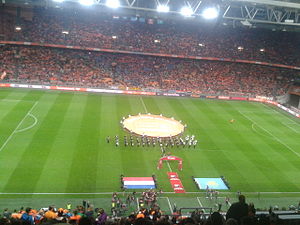
Kvalifikation til EM i fodbold 2016 - gruppe A
Startopstillingerne til kampen mellem Holland og Kasakhstan.
Kvalifikation til Europamesterskabet i fodbold 2016 - gruppe A er en af de ni grupper der skal afgøre hvilke hold der kvalificere sig til slutrunden i Frankrig i 2016. Gruppe A består af seks hold: Holland, Tjekkiet, Tyrkiet, Letland, Island og Kasakhstan, hvor de spiller mod hinanden hjemme og ude i et gruppespil.